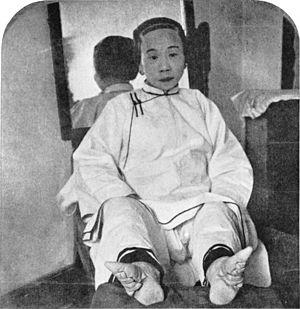
La coutume des pieds bandés fut pratiquée en Chine du Xᵉ au début du XXᵉ siècle sur les filles et jeunes femmes issues des classes sociales favorisées dans un premier temps, avant de s'étendre à une part plus large de la société chinoise. Après plusieurs vaines interdictions, à la fin du XIXᵉ siècle, la Société pour l'émancipation des pieds popularisa l'opposition à cette pratique. La pratique est interdite en 1912 après la proclamation de la première république, et réellement éliminée au début des années 1950 par les autorités communistes.